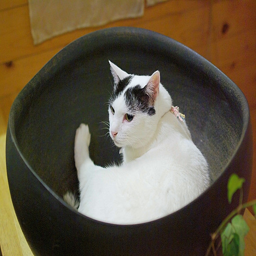
A cat curled up inside a large pottery bowl
A white cat sitting in a bowl outside.
a black and white cat is lying in a black bowl
The cat is lying in a large round bowl.
A black and white cat sitting inside a black bowl